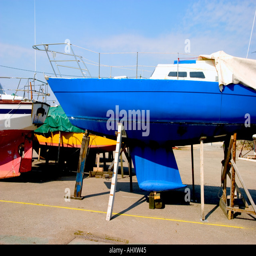
the ribs of a new fishing boat stand out against the sky and brightly painted planks